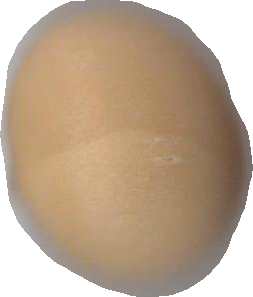
Variety: Grobogan